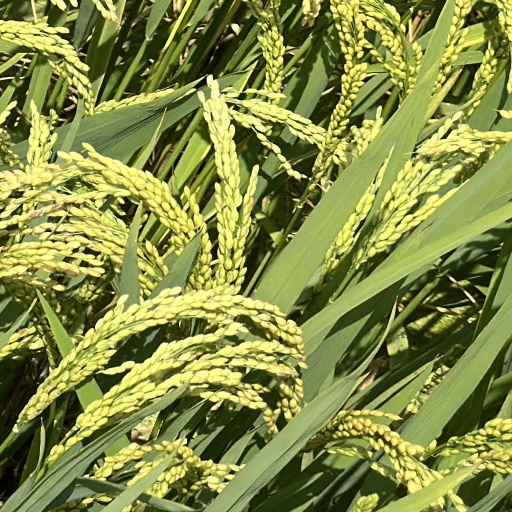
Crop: rice